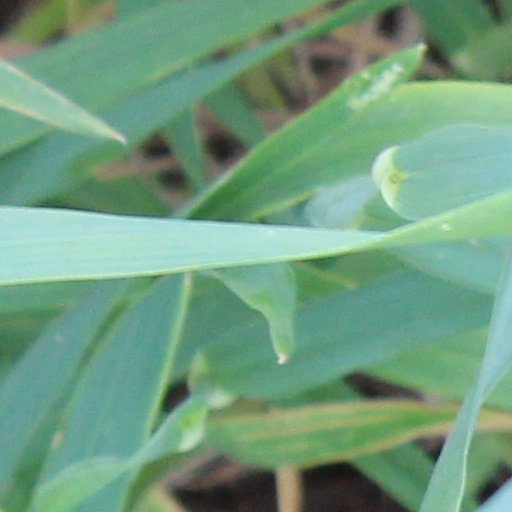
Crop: wheat